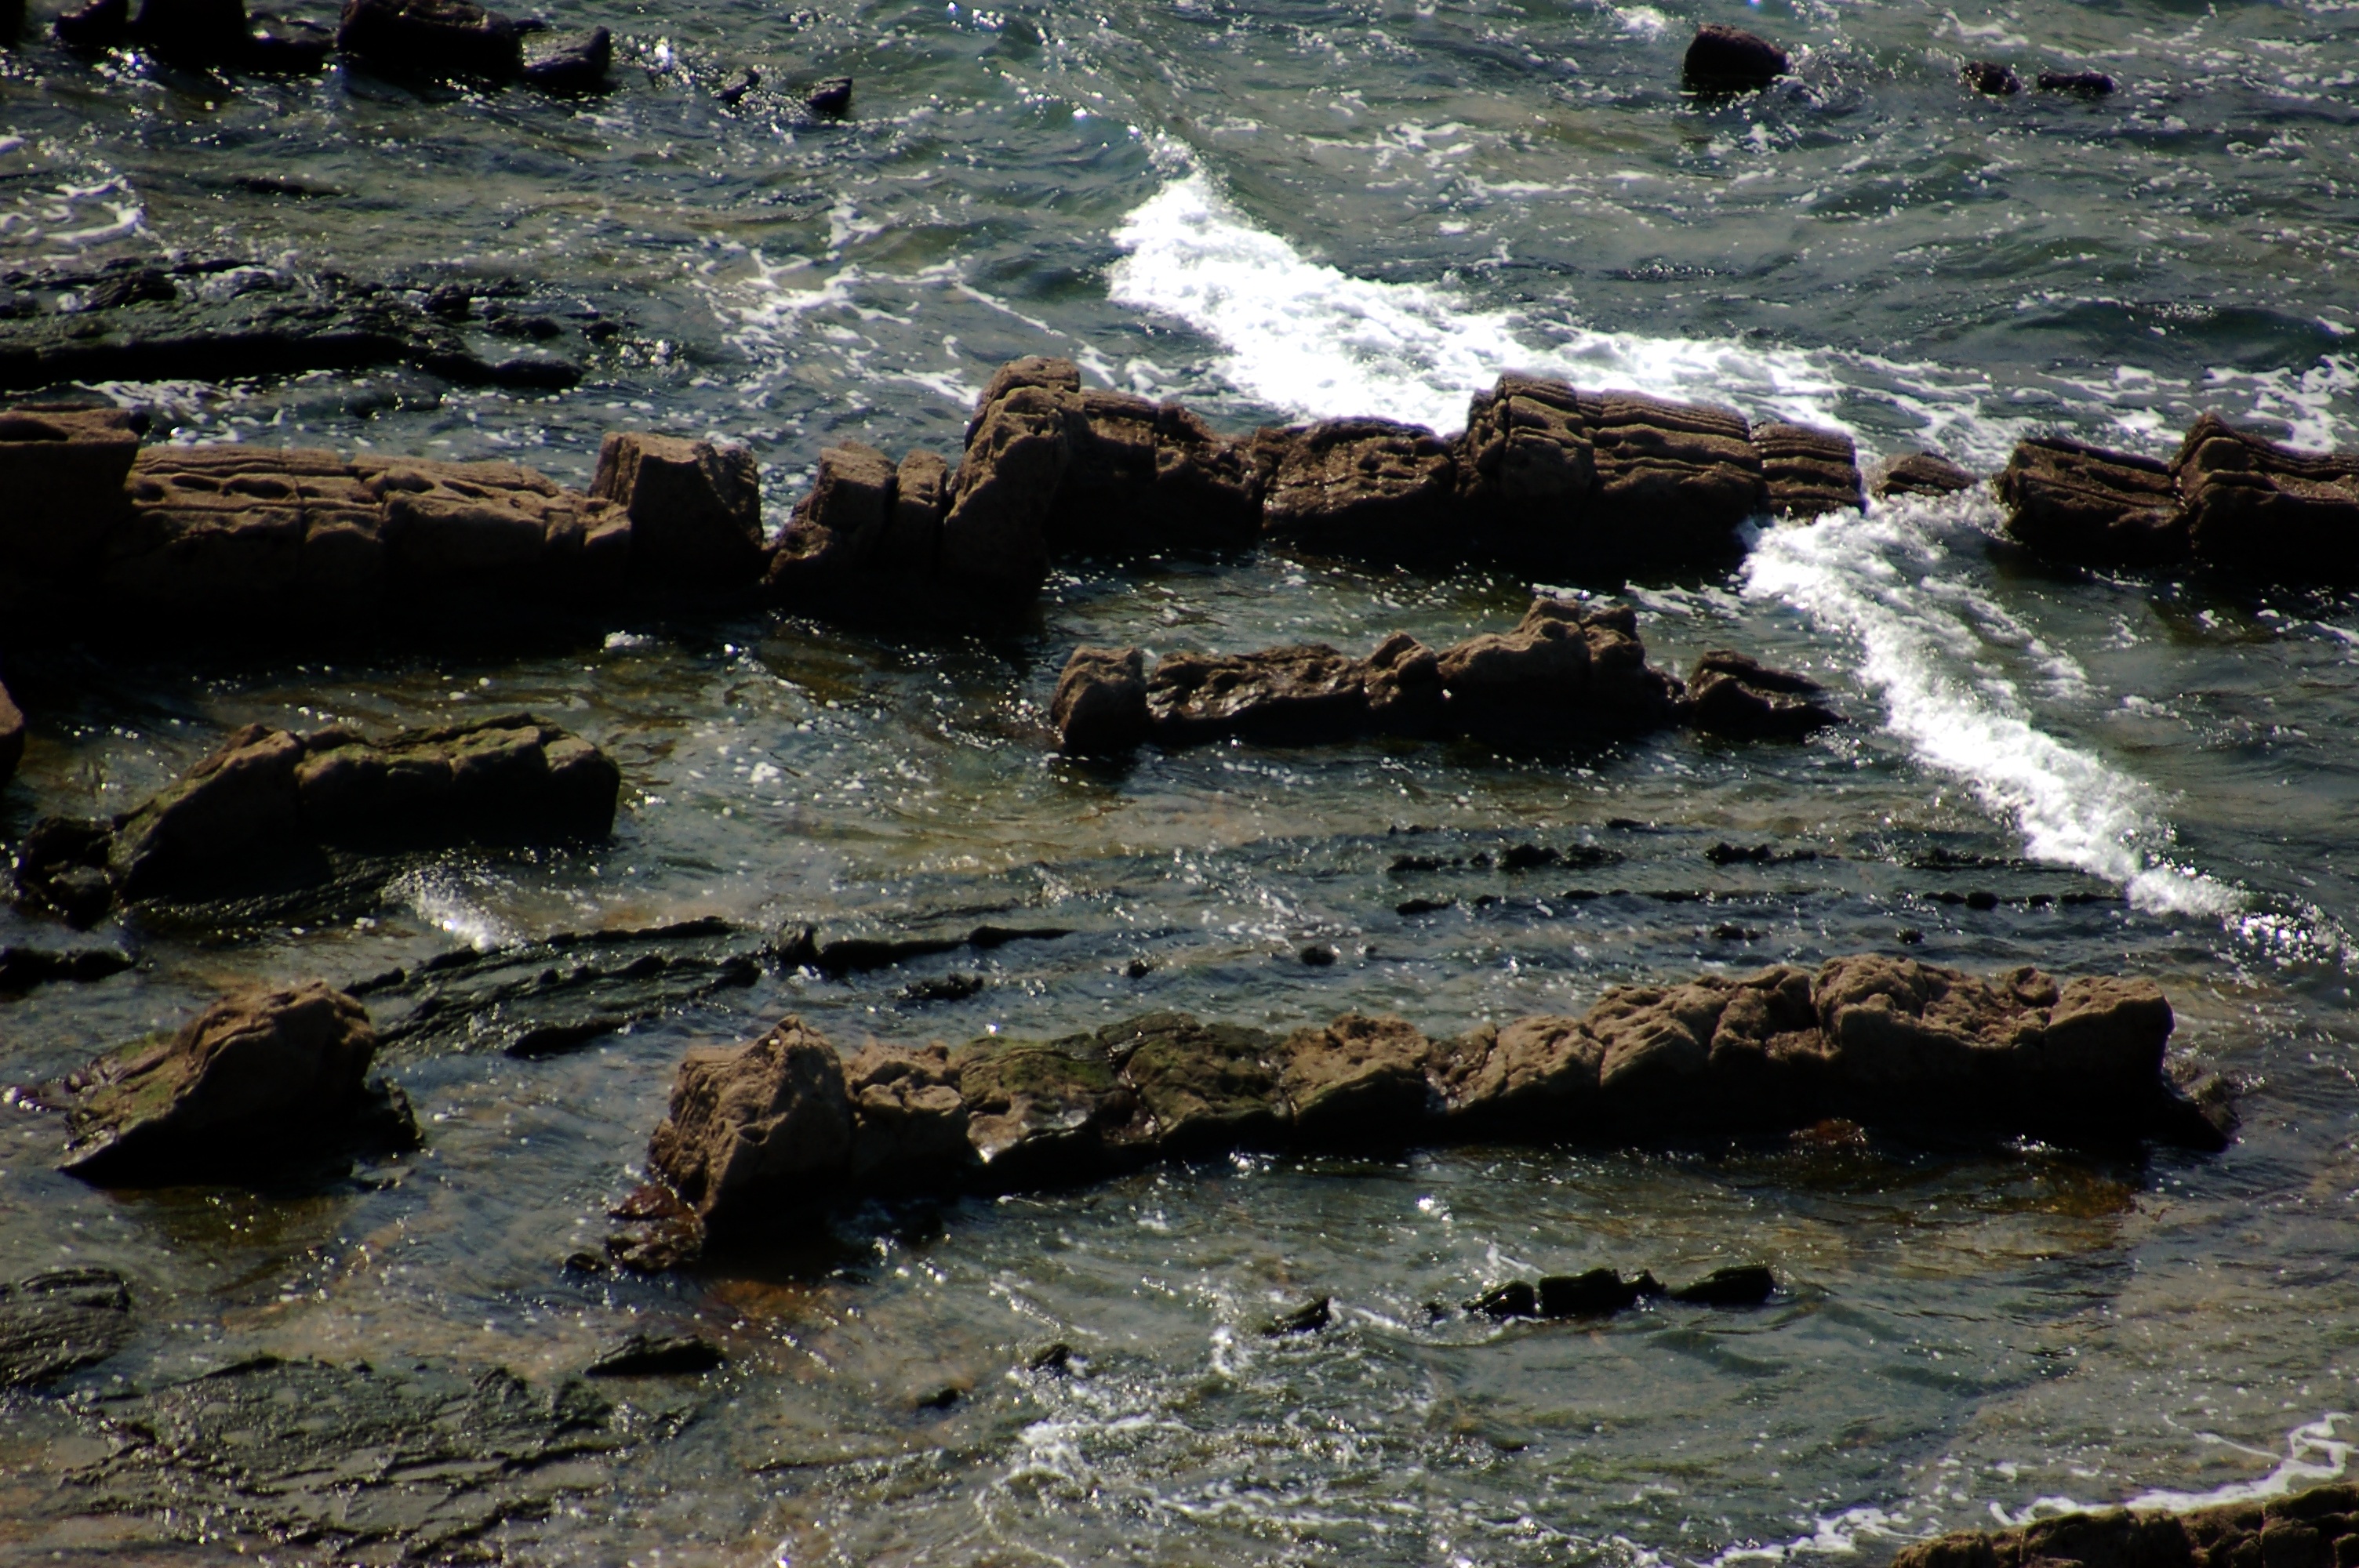
beach, sea, coast, water, nature, rock, ocean, shore, wave, river, formation, cliff, cove, bay, rapid, terrain, body of water, rocks, geology, costa, landform, tide pool, geographical feature, wind wave